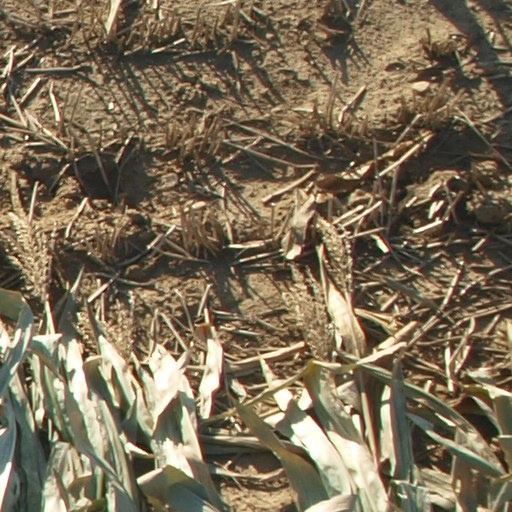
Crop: maize; corn